Aperture Foundation

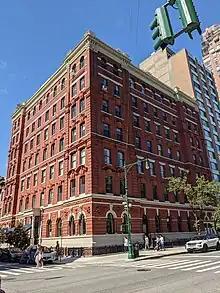
380 Columbus Avenue, location to open 2024

In 2003, the Foundation instituted the first Aperture/Michael E. Hoffman Award, in memory of Michael E. Hoffman (died 2001), who was Aperture's publisher for 37 years.